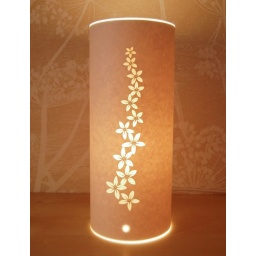
Paper cut Goldenrod table lamp by Hannah Nunn